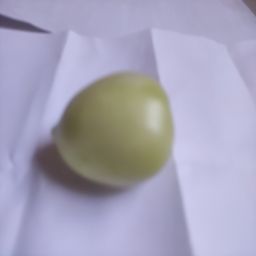
Crop: Tomato
Quality: Unripe